List of Lincoln City F.C. players

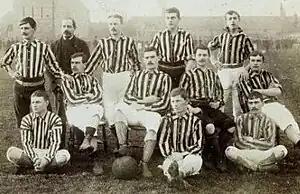
The Lincoln City F.C. team of 1889–90, founder members of the Midland League. Players include Quentin Neill (seated, second right) and John Irving (on ground, centre).

Lincoln City Football Club, an English association football club based in Lincoln, Lincolnshire, was founded in 1884, and first entered the FA Cup in the 1884–85 season. When nationally organised league football in England began, the club joined the Combination, a league set up to provide organised football for those clubs not invited to join the Football League which was to start the same year. When that league folded, Lincoln became one of the founder members of the Midland League, and won the inaugural league title. They then spent a year in the Football Alliance before being elected to the newly formed Second Division of the Football League. Lincoln moved in and out of the Football League until they became founder members of the Football League Third Division North in 1921. They remained in the Football League until 1987, when they became the first club to suffer automatic relegation to the Football Conference. They returned to the League after just one season, remained at that level until they were again relegated in 2011, and returned once more in 2017.